Archeologisch Museum Haarlem

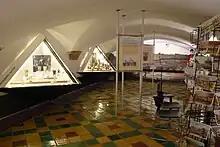
Inside, the museum has exhibitions in showcases, as well as a reconstruction of a medieval Haarlem cesspit dig.

The museum was opened in 1991 and aims to engender respect for the unlocked underground treasures that can surface in Haarlem's many building projects. The museum is run by the Archeologische Werkgroep Haarlem (AWH) which was formed in 1970, and falls under the amateur archeology society of the Netherlands (AWN). The workgroup is led by the Haarlem city archeologist. Archeological digs within city limits are monitored by the City of Haarlem, while digs outside city limits are monitored by the Province of North Holland. The museum is kept open by a large group of volunteers who gather on Wednesday evenings to discuss, document and clean finds. Discoveries are published in a bi-monthly periodical by the AWN.